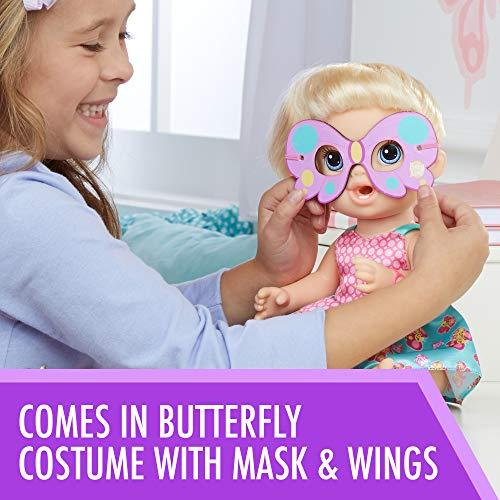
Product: Baby Alive Butterfly Party: Blonde Hair Doll with 12 Accessories That Drinks and Wets, Great Doll for 3 Year Old Girls and Boys and Up (Amazon Exclusive)
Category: Toys & Games | Dolls & Accessories | Dolls
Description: GREAT FOR KIDS AGE 3 AND UP: Kids can have fun getting baby ready for a butterfly celebration, feeding her a bottle, then changing her diaper when she “pees” She’s a great doll for girls and boys 3 years old and up.
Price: $34.99
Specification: ProductDimensions:4x18.9x13.9inches|ItemWeight:1.85pounds|ShippingWeight:1.85pounds(Viewshippingratesandpolicies)|ASIN:B07G3FFB2D|Itemmodelnumber:B07G3FFB2D|Manufacturerrecommendedage:3yearsandup